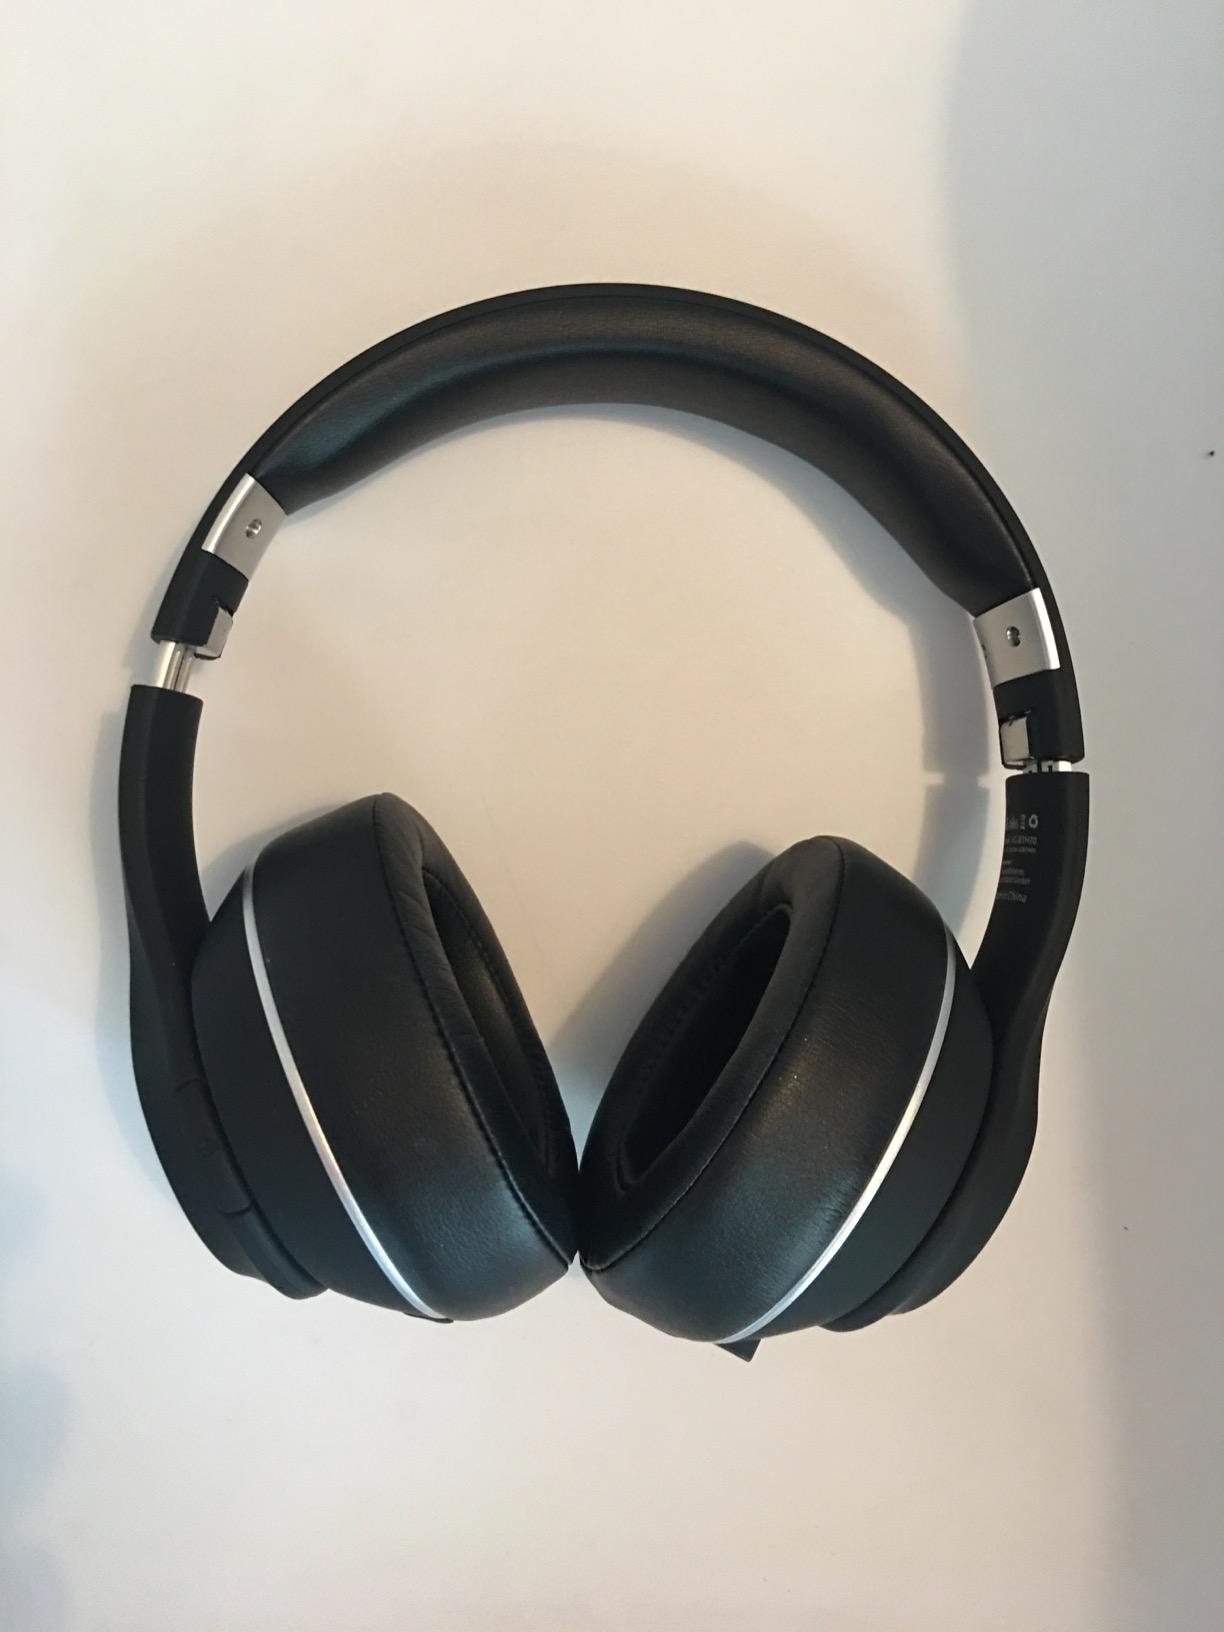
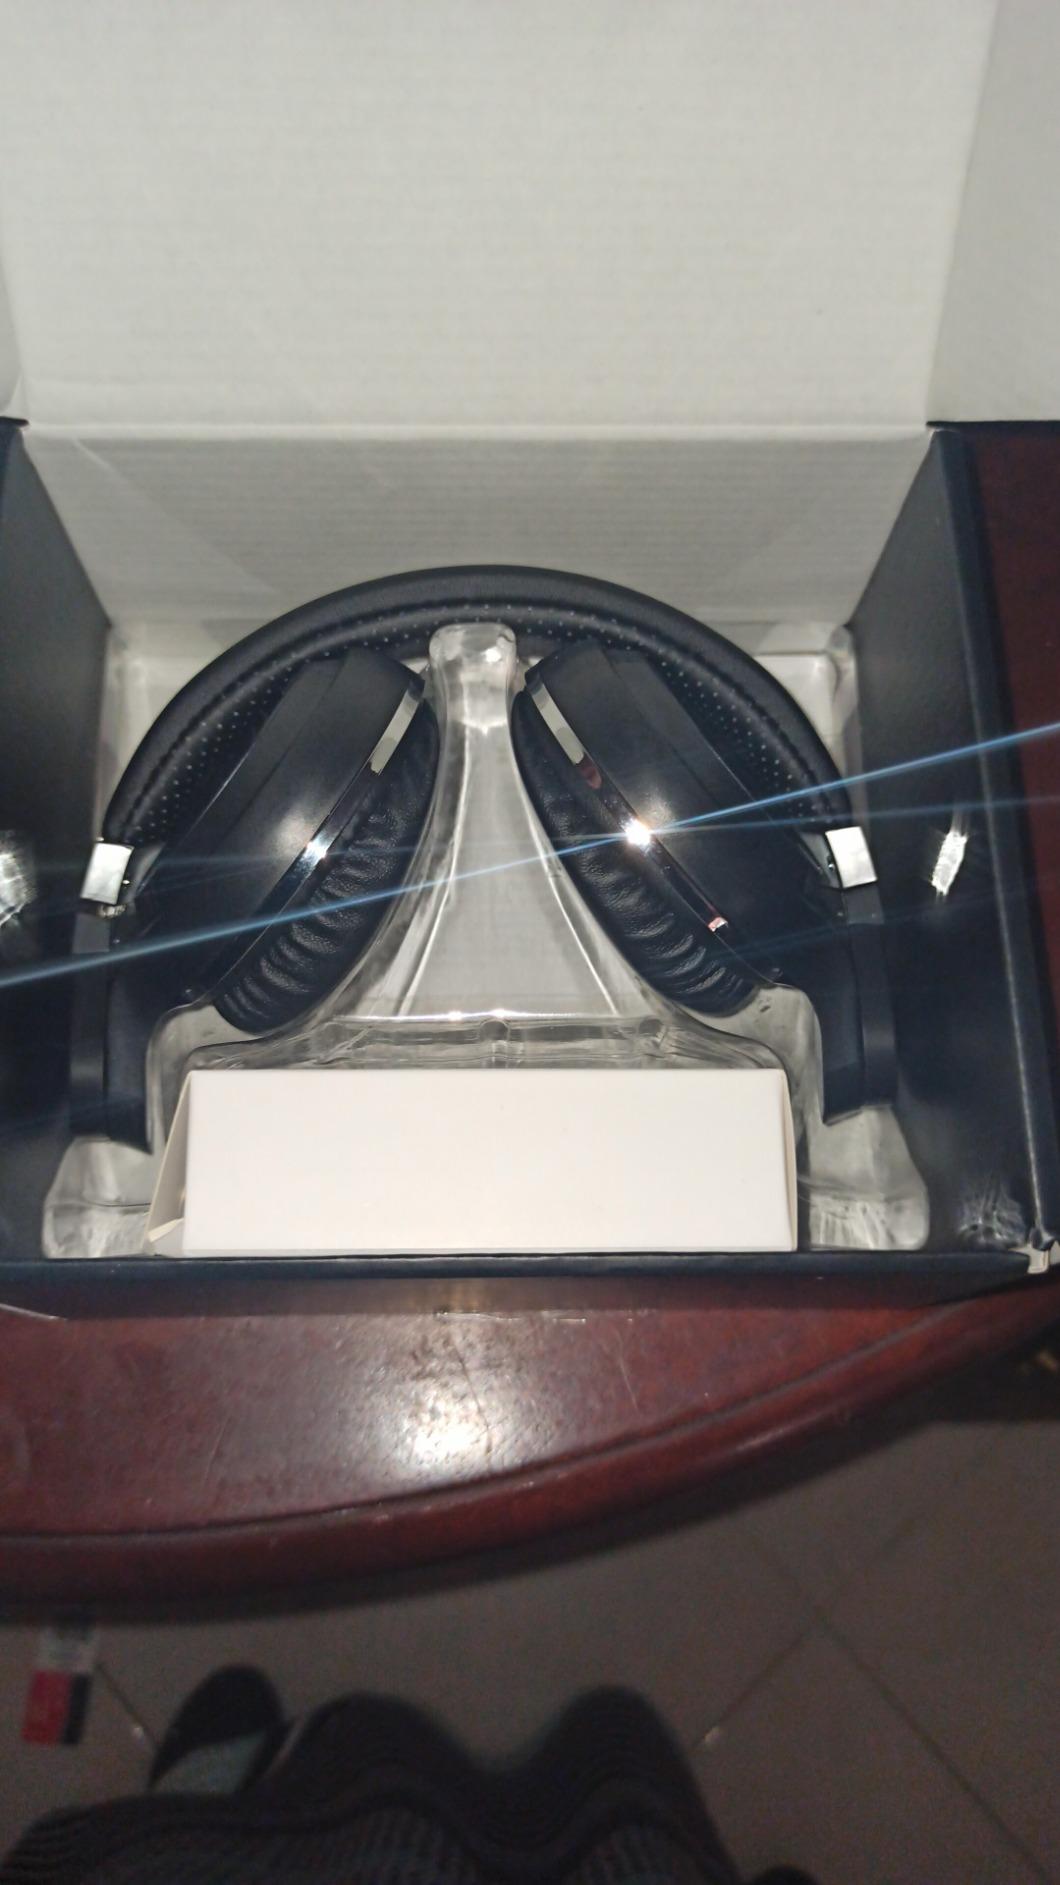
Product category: headphones
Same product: no